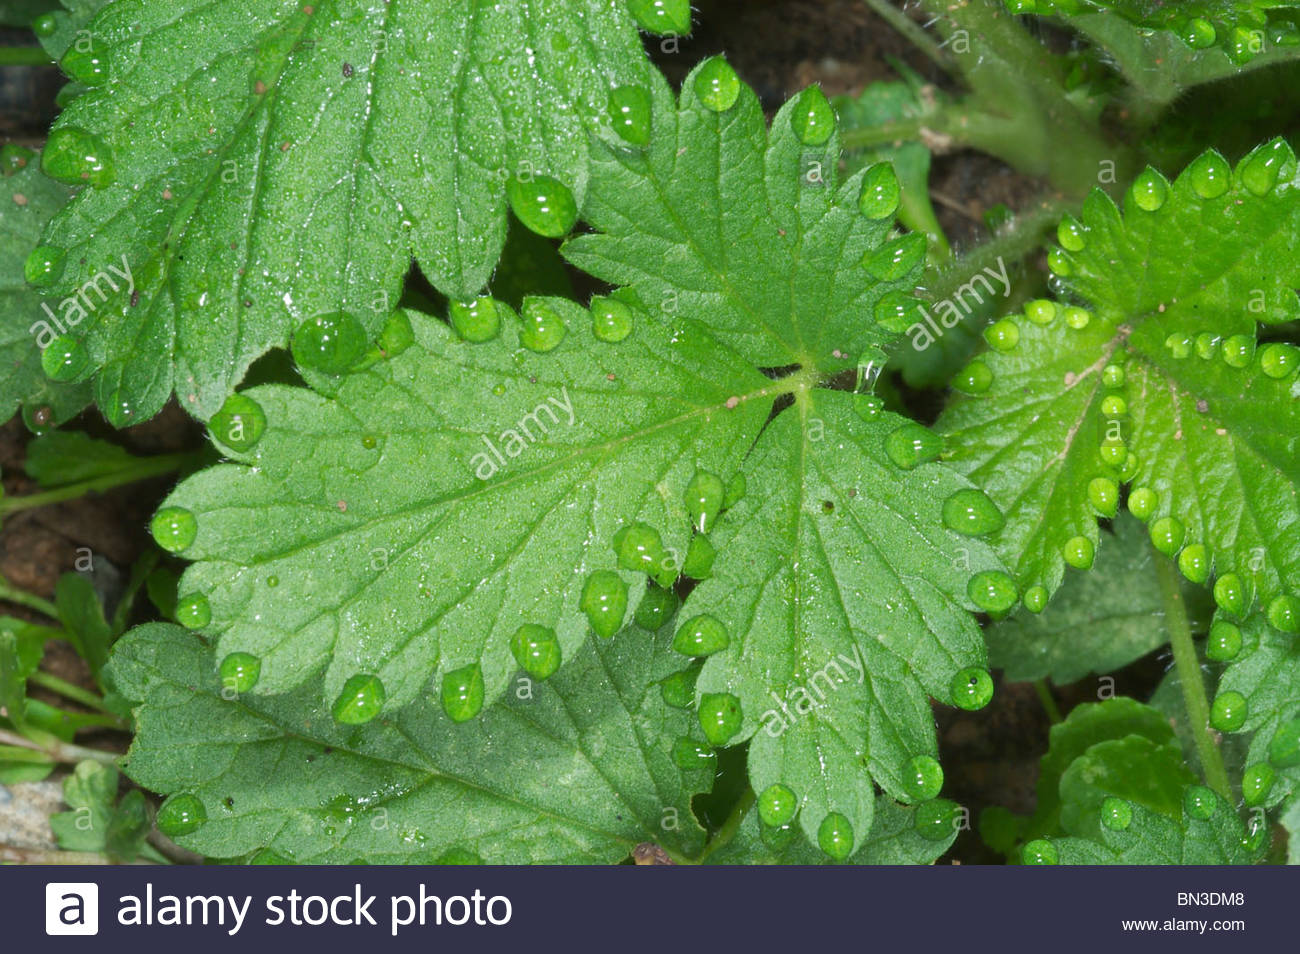
Labels: Strawberry leaf, Strawberry leaf, Strawberry leaf, Strawberry leaf, Strawberry leaf, Strawberry leaf